Gary Barnett

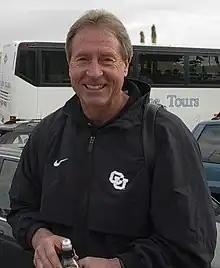
Barnett before going to the 2002 Fiesta Bowl

Gary Lee Barnett (born May 23, 1946) is a former American football player and coach. He served as the head coach at Fort Lewis College (1982–1983), Northwestern University (1992–1998), and the University of Colorado at Boulder (1999–2005), compiling a career college football record of 92–94–2. His 1995 Northwestern team won the Big Ten Conference title, the first for the program since 1936, and played in the school's first Rose Bowl since 1949. At Colorado, Barnett was suspended briefly in the 2004 offseason due to events stemming from allegations of sexual misconduct by several members of the football team.